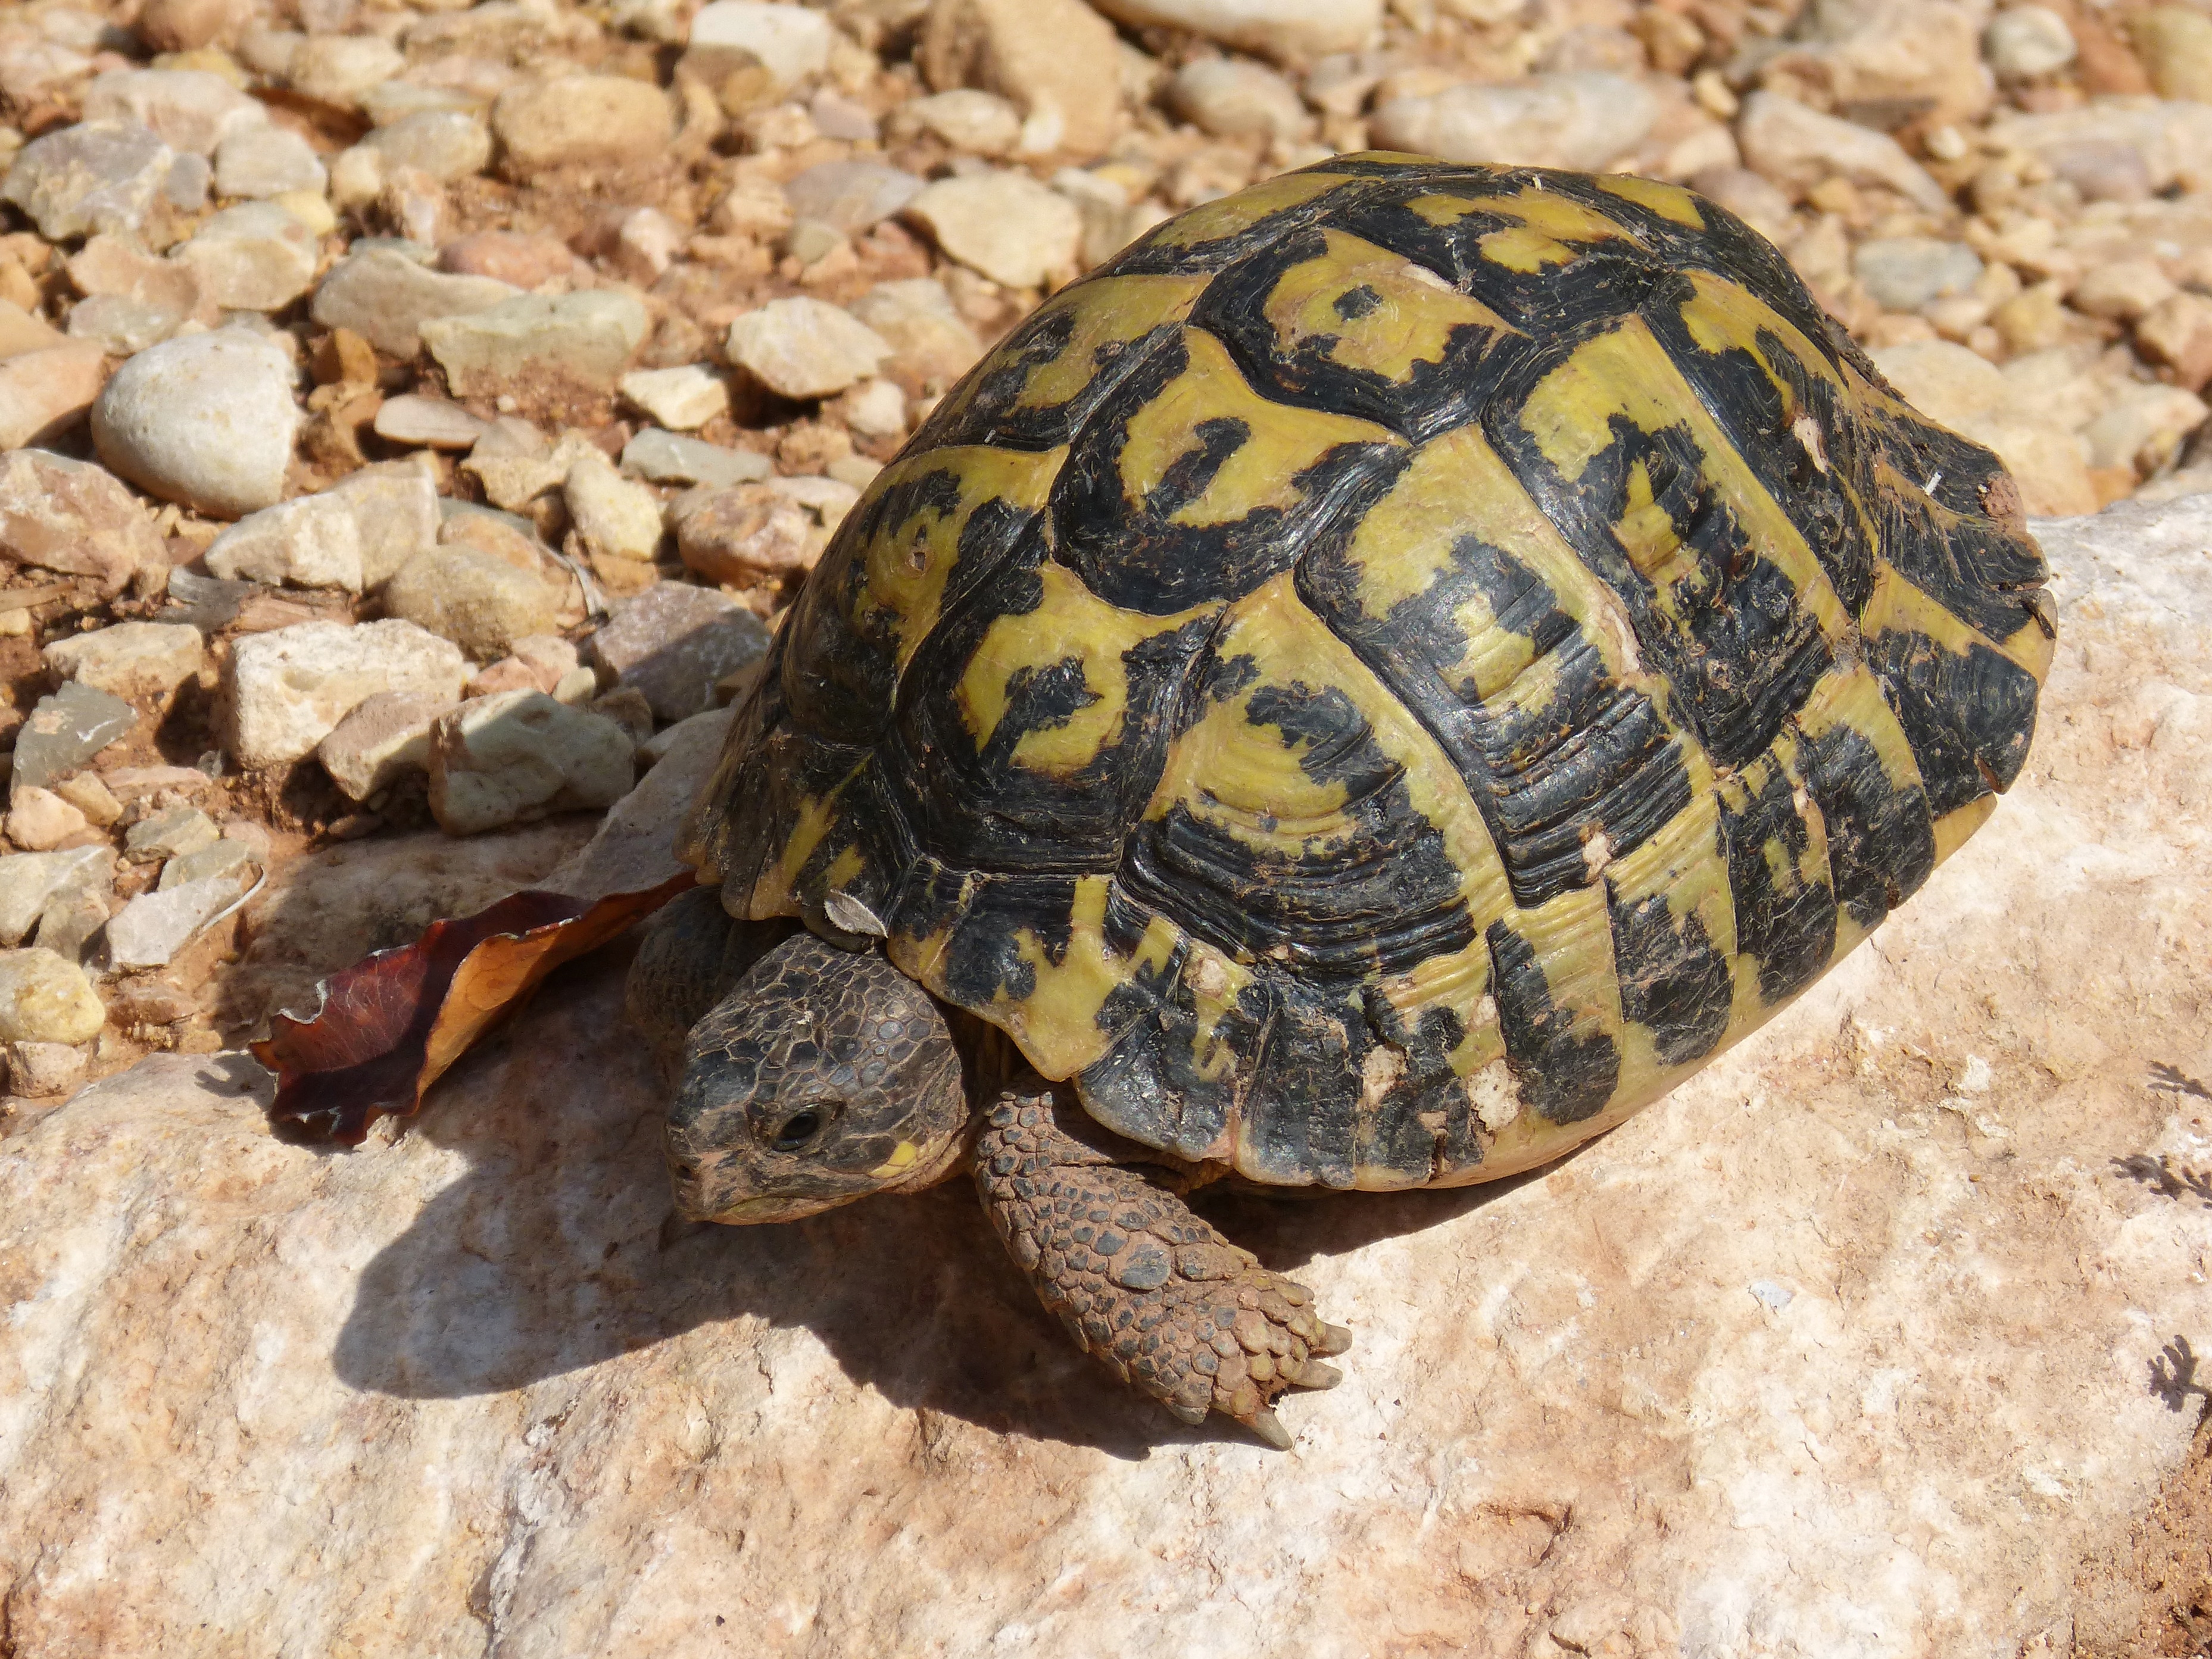
wildlife, turtle, reptile, fauna, tortoise, vertebrate, box turtle, montsant, priorat, amphibious, loggerhead, mediterranean tortoise, land turtle, emydidae